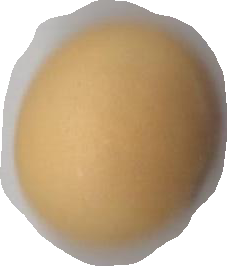
Variety: Dega